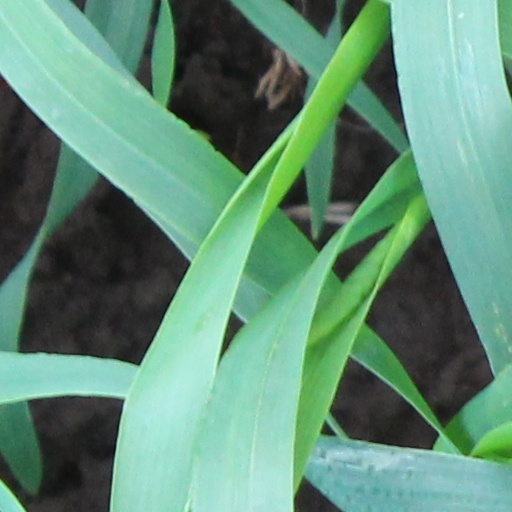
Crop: wheat